Ziebach County Courthouse

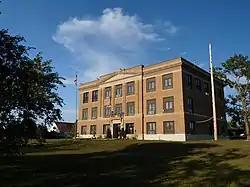

The Ziebach County Courthouse is located on Main Street in Dupree, the county seat of Ziebach County, South Dakota. It is a three-story structure, faced in brick, with modest Classical Revival styling. It was designed by Hugill and Blatherwick of Sioux Falls and built in 1931–32, replacing inadequate and deteriorating facilities that included the county's first courthouse, built in 1911. The building is roughly rectangular in shape, divided into three sections, one of which projects slightly. The appearance of this section is one of a portico, with pilasters supporting a triangular gabled pediment. The building is, despite its relative architectural simplicity, one of the largest and most architecturally distinctive buildings in the county, and has housed most of the county offices and court facilities since its construction.